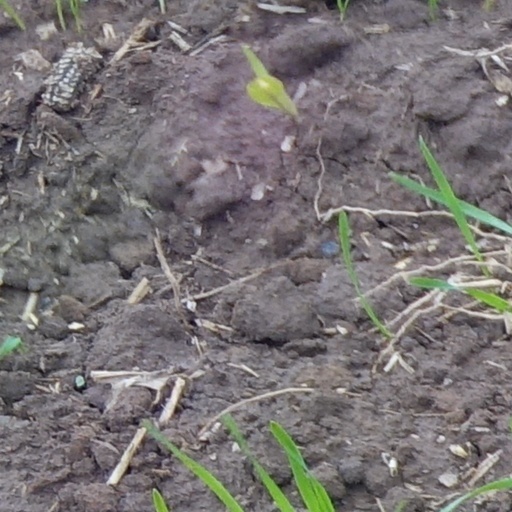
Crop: wheat